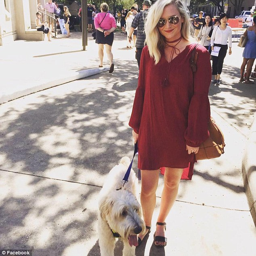
the accountant left on vacation with friends